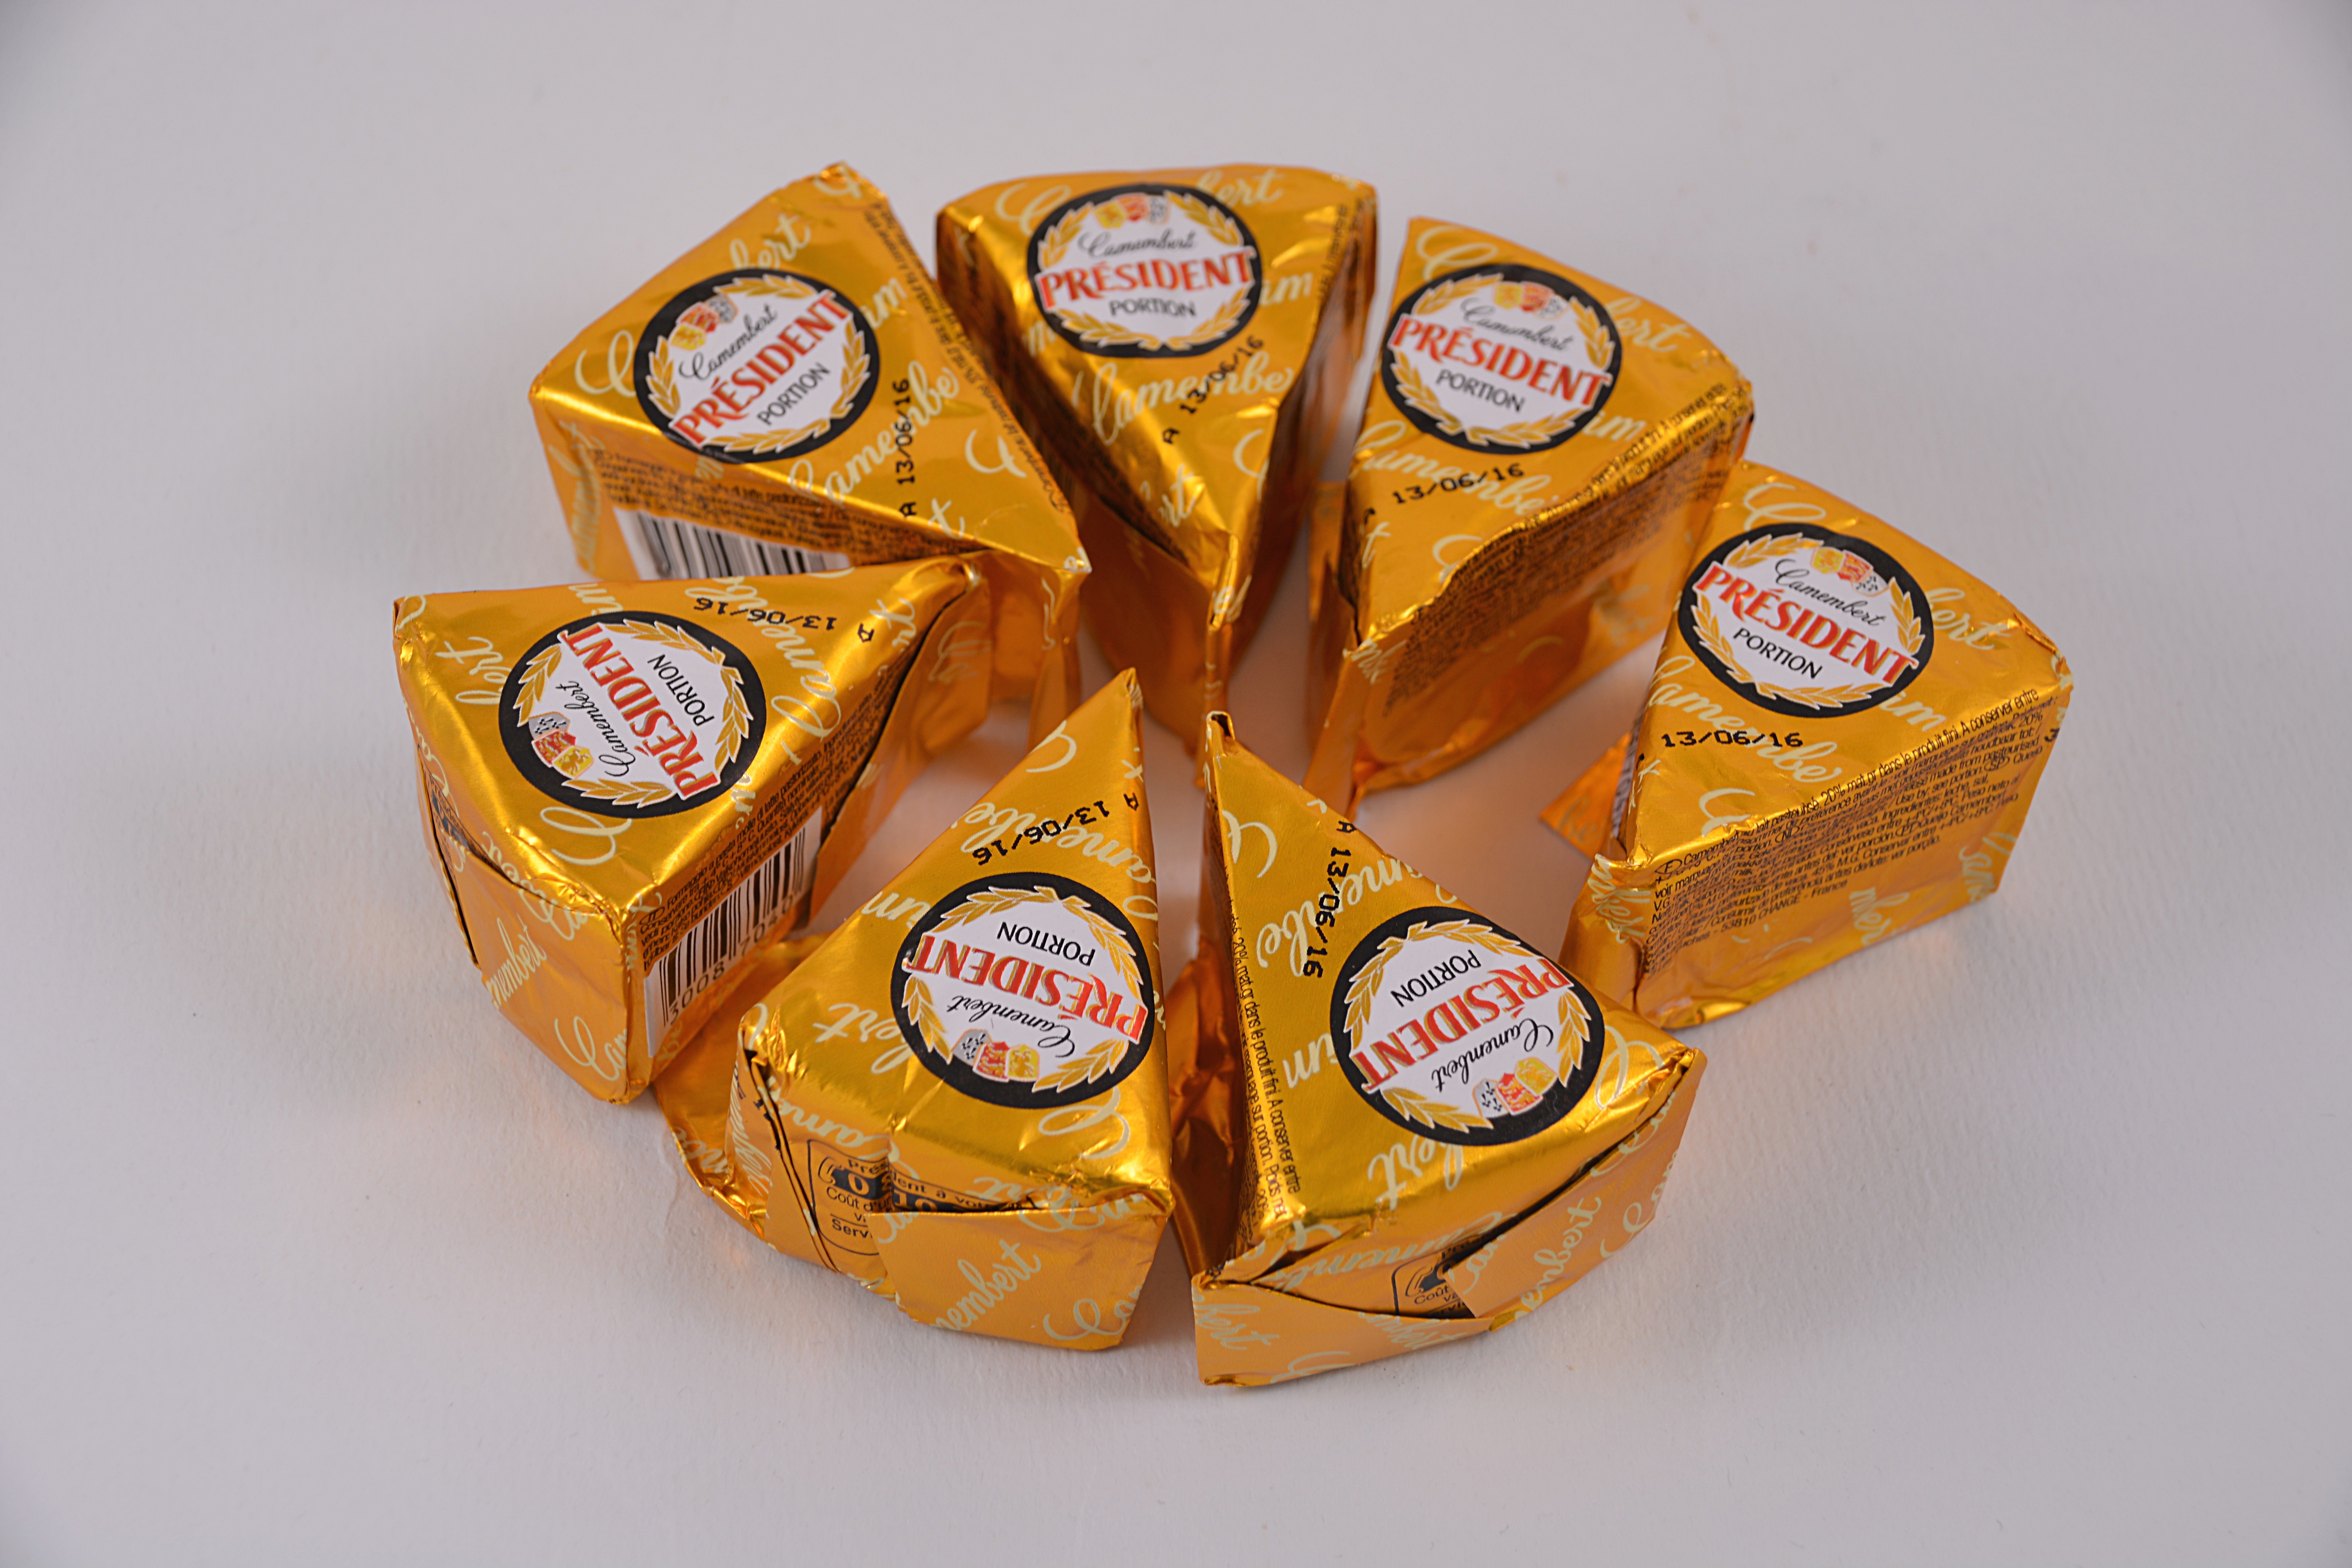
table, food, yellow, dessert, eat, cheese, power, meals, camembert, games, flavor, portion, indoor games and sports